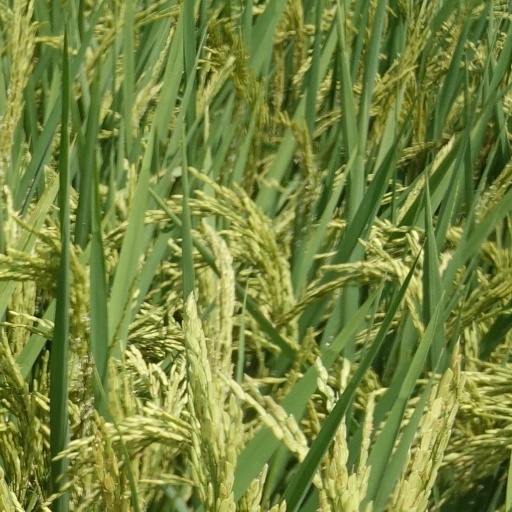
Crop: rice